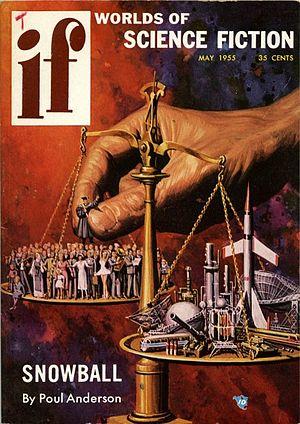
If est un magazine américain de science-fiction. Lancé en mars 1952, il disparaît en décembre 1974, lorsqu'il fusionne avec Galaxy Science Fiction.